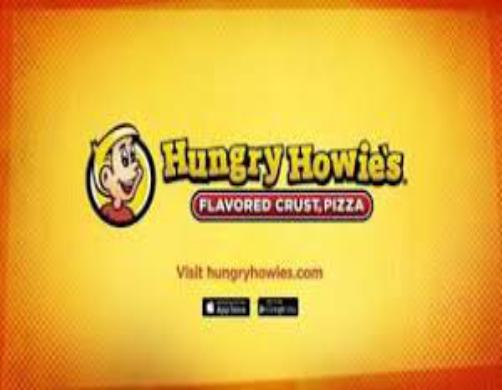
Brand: Hungry Howie's Pizza
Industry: Food